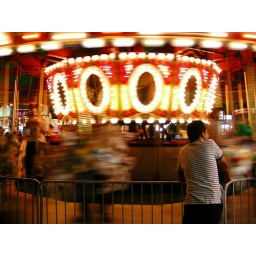
A man with a cool striped shirt standing by a Merry Go Round at the American Fork Steel Days Carnival.